Poland

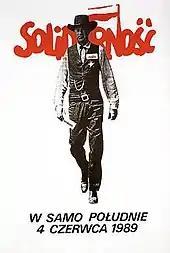
"At High Noon, 4 June 1989"—political poster featuring Gary Cooper to encourage votes for the Solidarity party in the 1989 elections

Nazi German forces under orders from Adolf Hitler set up six German extermination camps in occupied Poland, including Treblinka, Majdanek and Auschwitz. The Germans transported millions of Jews from across occupied Europe to be murdered in those camps. Altogether, 3 million Polish Jews – approximately 90% of Poland's pre-war Jewry – and between 1.8 and 2.8 million ethnic Poles were killed during the German occupation of Poland, including between 50,000 and 100,000 members of the Polish intelligentsia – academics, doctors, lawyers, nobility and priesthood. During the Warsaw Uprising alone, over 150,000 Polish civilians were killed, most were murdered by the Germans during the Wola and Ochota massacres. Around 150,000 Polish civilians were killed by Soviets between 1939 and 1941 during the Soviet Union's occupation of eastern Poland (Kresy), and another estimated 100,000 Poles were murdered by the Ukrainian Insurgent Army (UPA) between 1943 and 1944 in what became known as the Wołyń Massacres. Of all the countries in the war, Poland lost the highest percentage of its citizens: around 6 million perished – more than one-sixth of Poland's pre-war population – half of them Polish Jews. About 90% of deaths were non-military in nature.